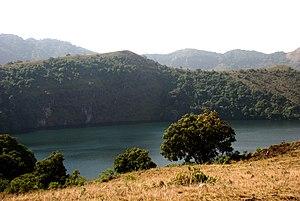
Le lac manengoumba situé sur le Mont Manengoumba
Manengouba est un village camerounais situé dans la région du Littoral, dans le département du Moungo et dans l'arrondissement du Nlonako. On y trouve le mont Manengouba avec ses lacs jumeaux.
Les lacs Manengoubas sont des lacs de cratères jumeaux situés sur le mont Manengouba au Cameroun, et dont l'un a les eaux de couleur verte et l'autre a les eaux bleues ; les lacs sont séparés par une mince arête.
Un lac de cratère est un lac qui se forme dans un cratère volcanique, une caldeira ou un maar. La dépression due à ces formations géologiques se remplit grâce aux précipitations et crée un lac qui s’approfondit graduellement jusqu’à trouver un équilibre entre le taux de précipitations et ceux de l’évaporation et de l’absorption des sols, mais aussi parfois le débord d’une des rives du lac limite sa croissance. Les lacs de cratère formés au-dessus de cheminées volcaniques sont souvent appelés lacs volcaniques, et leurs eaux sont typiquement acides, saturées qu’elles sont de gaz volcaniques, et troubles avec une couleur glauque. Les lacs situés sur des volcans endormis ou inactifs ont tendance à avoir des eaux fraîches, et la clarté de leurs eaux est souvent exceptionnelle grâce à l’absence de courants et de sédiments.